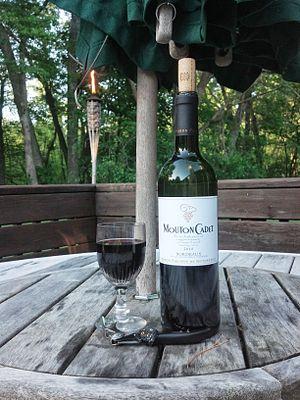
Le Mouton Cadet est une gamme de vins de marque en appellation bordeaux, produit par la société « Baron Philippe de Rothschild SA ». Les vins Mouton Cadet sont commercialisés dans plus de 150 pays à travers le monde.